Age class structure

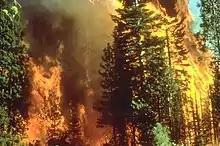
Age class structures can be used to determine when wildfires occurred within a forest population.

Age class structures can be used to model population structures of many species including vertebrates, invertebrates, and vegetation. Factors that influence age class structures include birth rates, death rates, migration, and environmental stressors. These models allow for the prediction of growth or decline in a population based on current conditions or future management practices. Age class structures can be used to help focus management on a certain age class to obtain the desires population size outcomes.